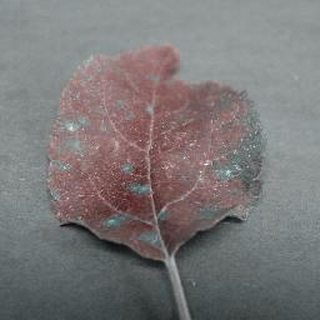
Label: apple_cedar_apple_rust